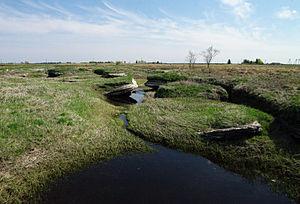
La commune de Jõelähtme est une municipalité rurale estonienne située dans la région d'Harju, au nord du pays. Sa superficie s'étend sur 210,86 km² et sa population se chiffre à 6 319 habitants. Son chef-lieu administratif se trouve à Jõelähtme, à 20 km à l'est de Tallinn.